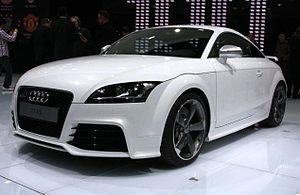
L'Audi TT-RS au Salon de Genève 2009
Le Salon international de l'automobile de Genève 2009 est un salon automobile qui s'est tenu du 5 mars au 15 mars 2009 à Genève. Il s'agit de la 79ᵉ édition internationale de ce salon, organisé pour la première fois en 1905. 120 nouveautés y sont présentées par 55 constructeurs.
L'Audi TT est un coupé 2+2 deux portes commercialisé depuis 1998, disponible également en roadster. Le nom de TT provient du modèle NSU Prinz TT. Le nom des TT est basé sur la tradition NSU TT qui signifie Tourist Trophy de l'île de Man.